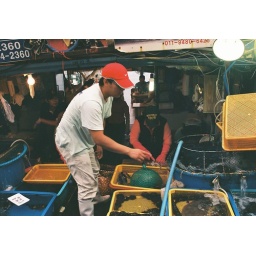
Popular fish market in Sok-cho, a resort town on the Northeast coast of Korea.